Armatoles

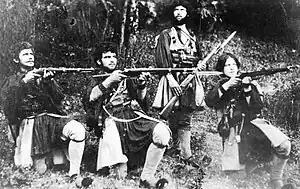
Cola Nicea (leftmost person), an Aromanian armatole, and his band in 1907 in Veria. Photograph by the Manaki brothers.

As mentioned earlier, the armatoles were organized based on a feudal system under which they maintained their military/police duties in exchange for titles of land. When the Ottomans conquered Greece in the 15th century, they established treaties with the armatoles in order for them to maintain their military/police functions. The Ottomans would have units of armatoles or kapetanioi (καπετάνιοι, captains) function as peace-keepers in territories near difficult terrain (i.e. mountain passes) or in areas where resistance to foreign rule entailed acts of theft by the klephts. Most armatoles were former klephts who had received amnesty. They were chosen with agreement between the local pasha and Muslim and Christian community representatives (local primates). They were paid by the local people, and made use of force to collect taxes. This caused conflicts between the armatoles and community representatives. There were also instances of collaboration between them to exterminate rival factions.